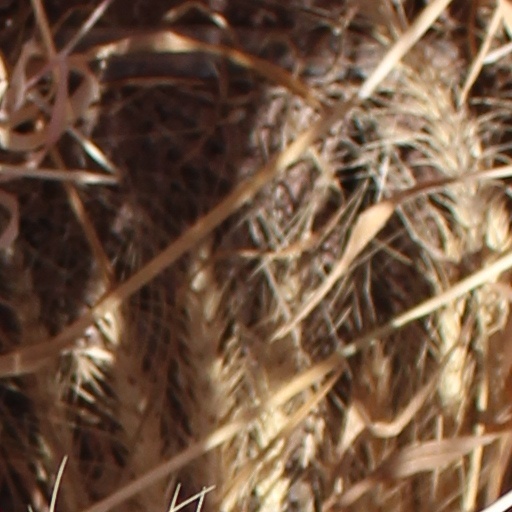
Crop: wheat